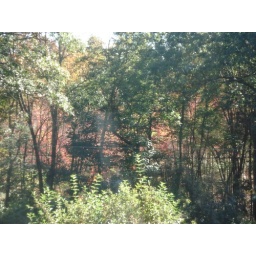
The trees across the street from Chris's aunt's house in Northborough, Massachusetts.